County Kildare

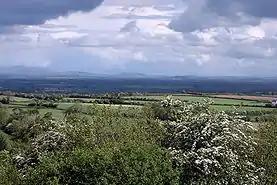
Looking east across the broad plains of South Kildare to the distant Wicklow Hills.

The county has three major rivers running through it: the Barrow, the Liffey and the Boyne. The Grand Canal crosses the county from Lyons on the east to Rathangan and Monasterevin on the west. A southern branch joins the Barrow navigation at Athy. The Royal Canal stretches across the north of the county along the border with Meath. Pollardstown Fen is the largest remaining calcareous fen in Ireland, covering an area of 220 hectares and is recognised as an internationally important fen ecosystem with unique and endangered plant communities, and was declared a National Nature Reserve in 1986.